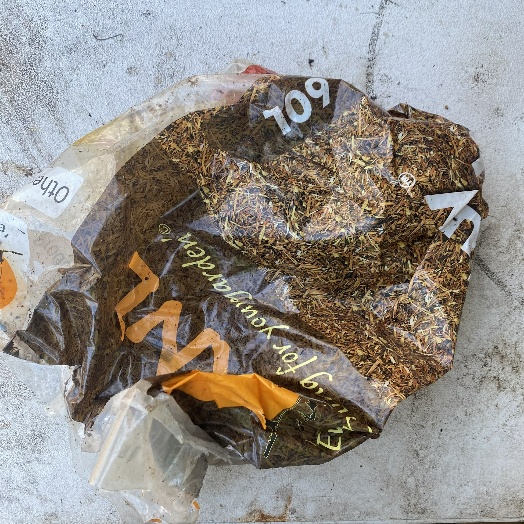
Label: plastics